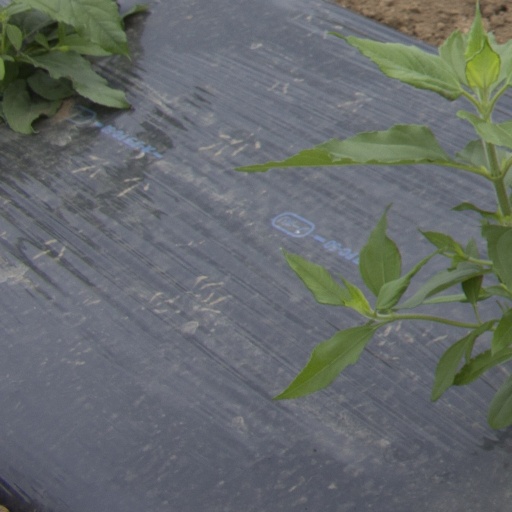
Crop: Jerusalem artichoke